Brian Welch

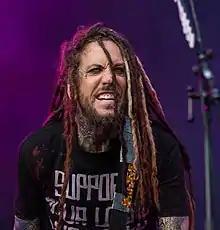
Head during a show with Korn in 2014

Brian Philip Welch (born June 19, 1970), also known by his stage name Head, is an American musician. He is a guitarist and founding member of the nu metal band Korn and his solo project Love and Death, where he also provides vocals. Along with fellow Korn guitarist James "Munky" Shaffer, Welch helped develop Korn's distinctive sound (a mix of sirenlike shards of dissonant guitar that mimicked a turntablist's various effects and rumbling down-tuned riffing) that defined the nu metal aesthetic beginning in the mid-'90s.